Military history of Canada

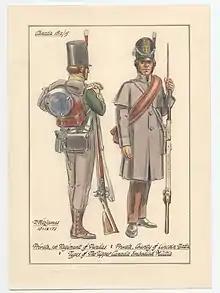
Depiction of a Dundas County militiaman,

In April 1760, the French launched a campaign to retake Quebec City, defeating the British at the Battle of Sainte-Foy. After the battle, the British withdrew into the walls of Quebec City's. The French besieged the city until May, when a British naval force defeated a French naval unit supporting the siege at the Battle of Pointe-aux-Trembles. The arrival of the British Royal Navy left New France virtually isolated from France. As a result, the remaining French Army retreated to Montreal and, after its fall, signed the Articles of Capitulation on 8 September, marking the completion of the British conquest of New France. A week later, the British made peace with the Seven Nations of Canada, followed by France's maritime Algonquian allies in 1761.